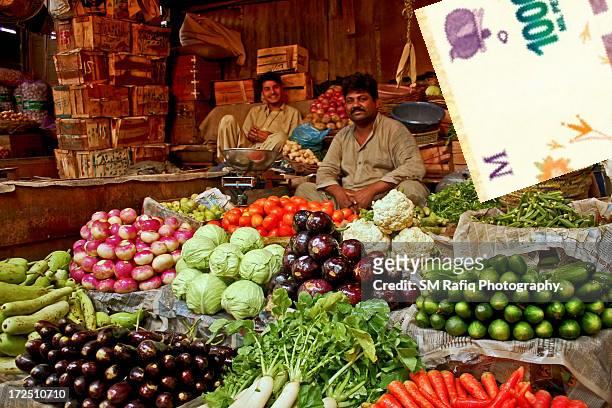
Denominación: 1000